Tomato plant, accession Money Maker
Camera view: tilt-top (135 deg); turntable rotation: 30 degrees
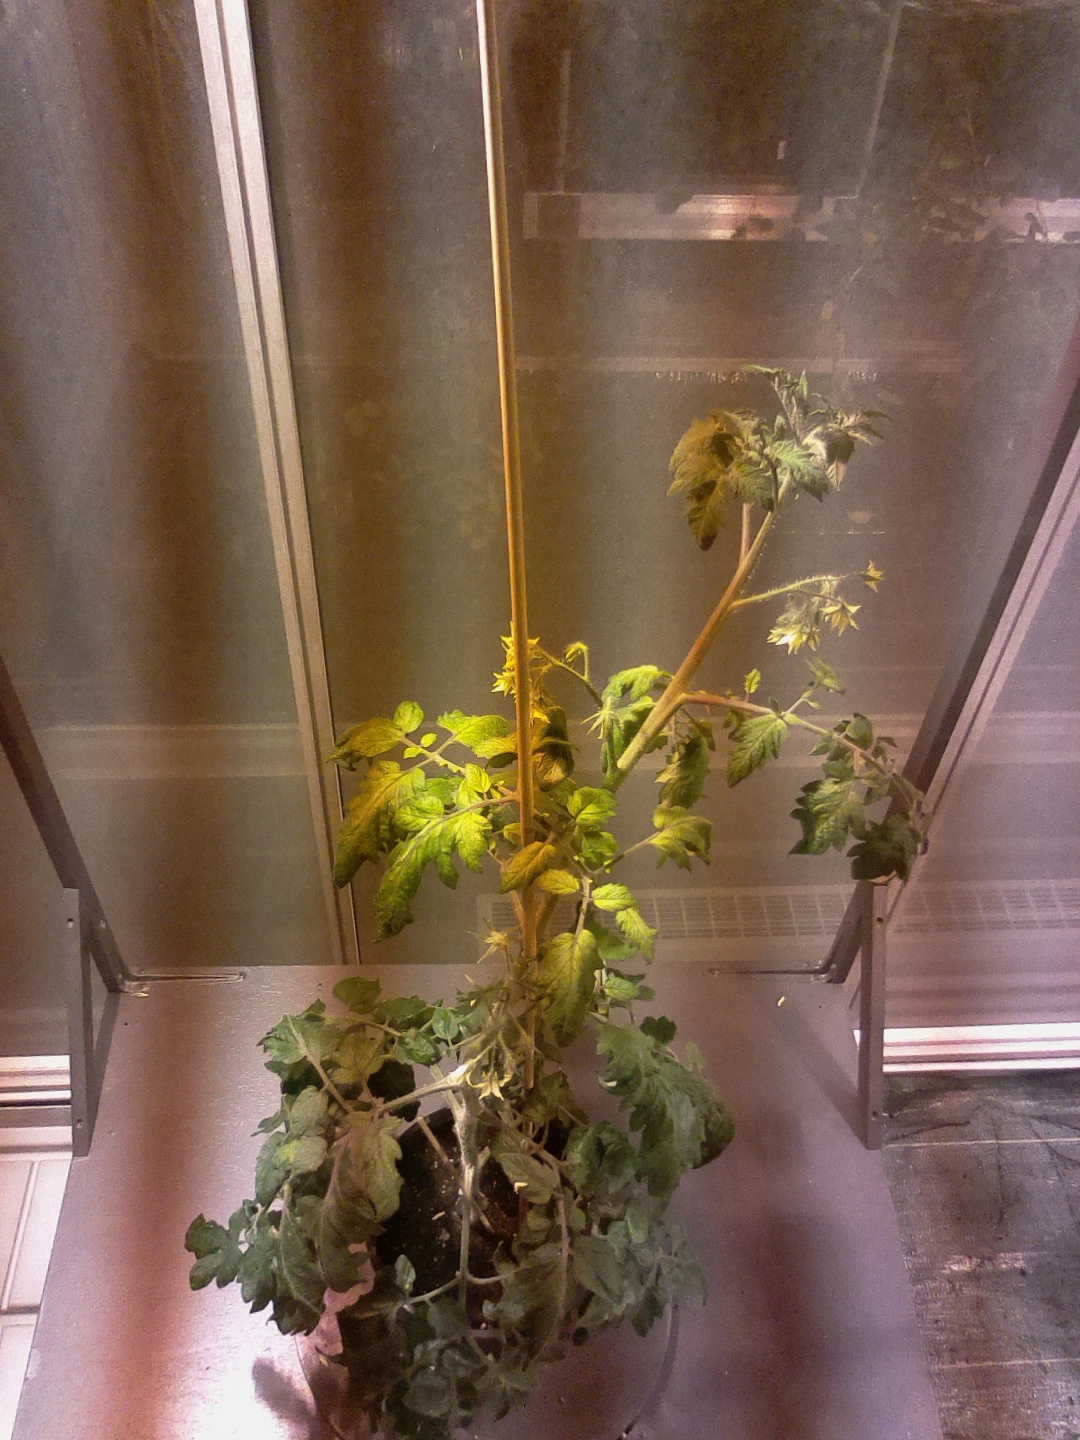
BBCH growth stage 67: Full flowering, 70%-80% of flowers open, more petals falling